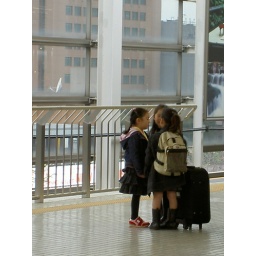
Three cute young girls are waiting for the train in Osaka